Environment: real
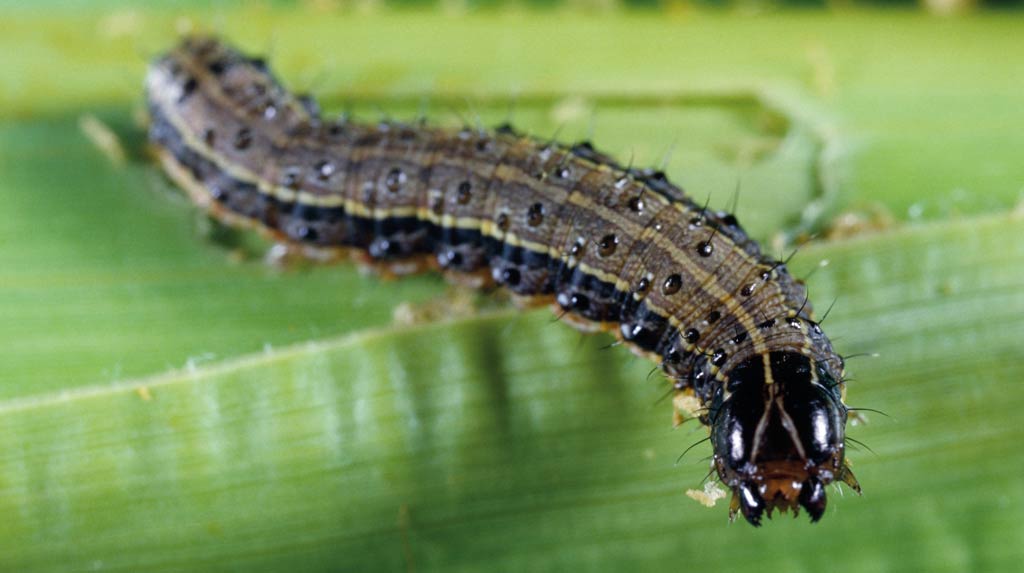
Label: fall_armyworm